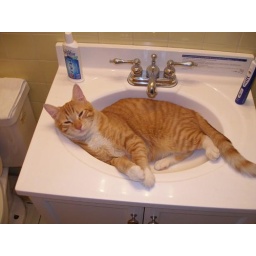
my cat sleeping in the sink as usual, this was in hotel though.